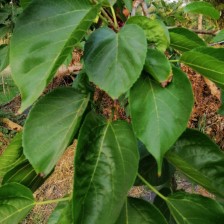
Variety: TaiwanMeacho